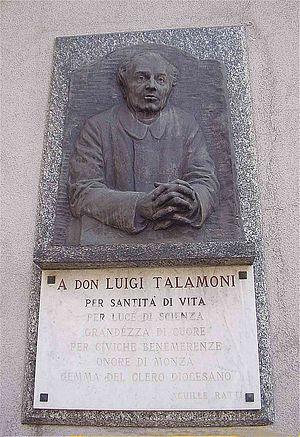
Cette page dresse la liste des béatifications prononcées par le pape Jean-Paul II.
Louis Talamoni est un prêtre italien fondateur des sœurs de la Miséricorde de Saint Gérard et reconnu bienheureux par l'Église catholique.
Cette liste de saints concerne les saints, bienheureux, et vénérables reconnus comme tels par l'Église catholique, ayant vécu au XXᵉ siècle. Sur cette période, l'Église a donné comme modèles évangéliques 152 saints et 2 038 bienheureux.